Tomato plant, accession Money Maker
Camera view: tilt-top (135 deg); turntable rotation: 270 degrees
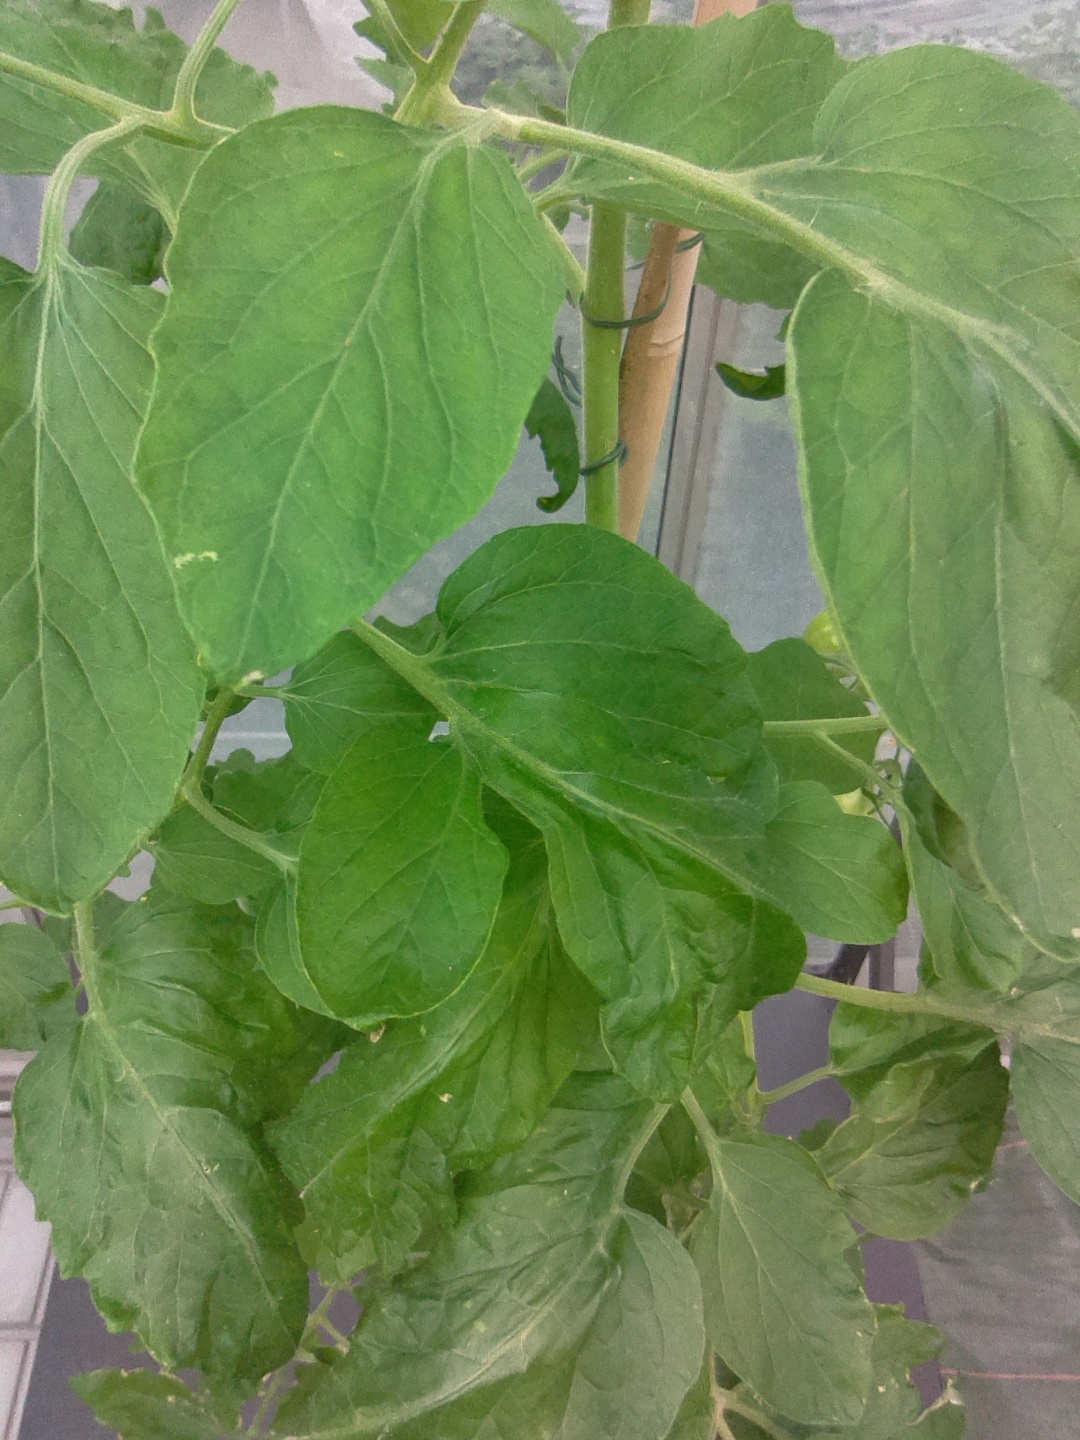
BBCH growth stage 73: 30%-40% of final fruit size